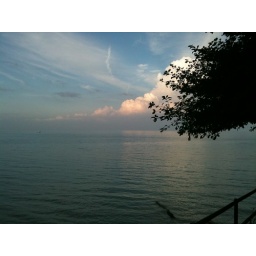
Nifty clouds over the lake